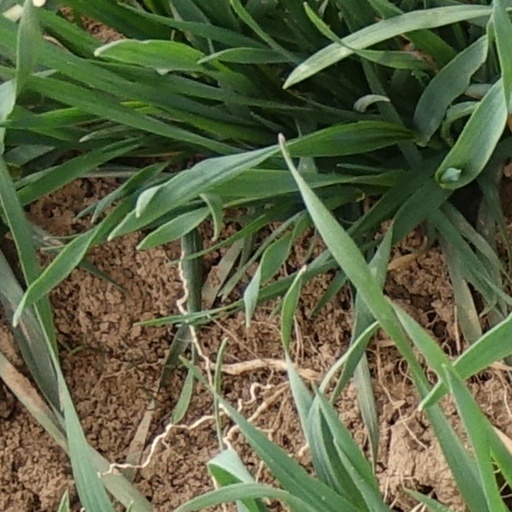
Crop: wheat